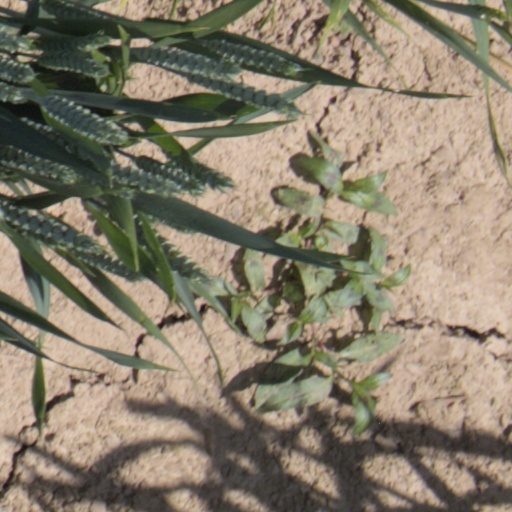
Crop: wheat